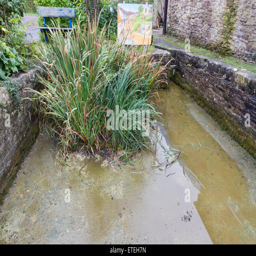
spring fed reservoir that for centuries supplied water to market town .